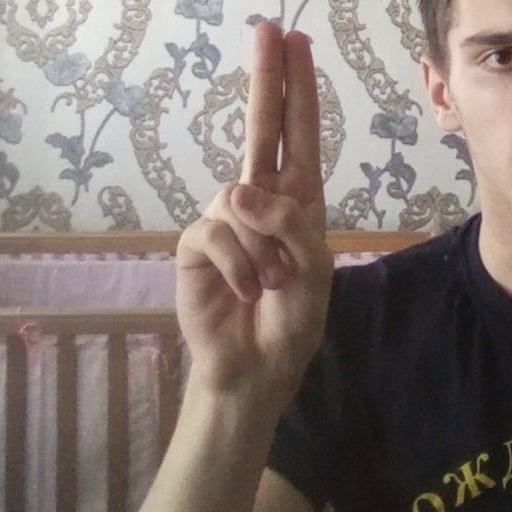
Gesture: two_up